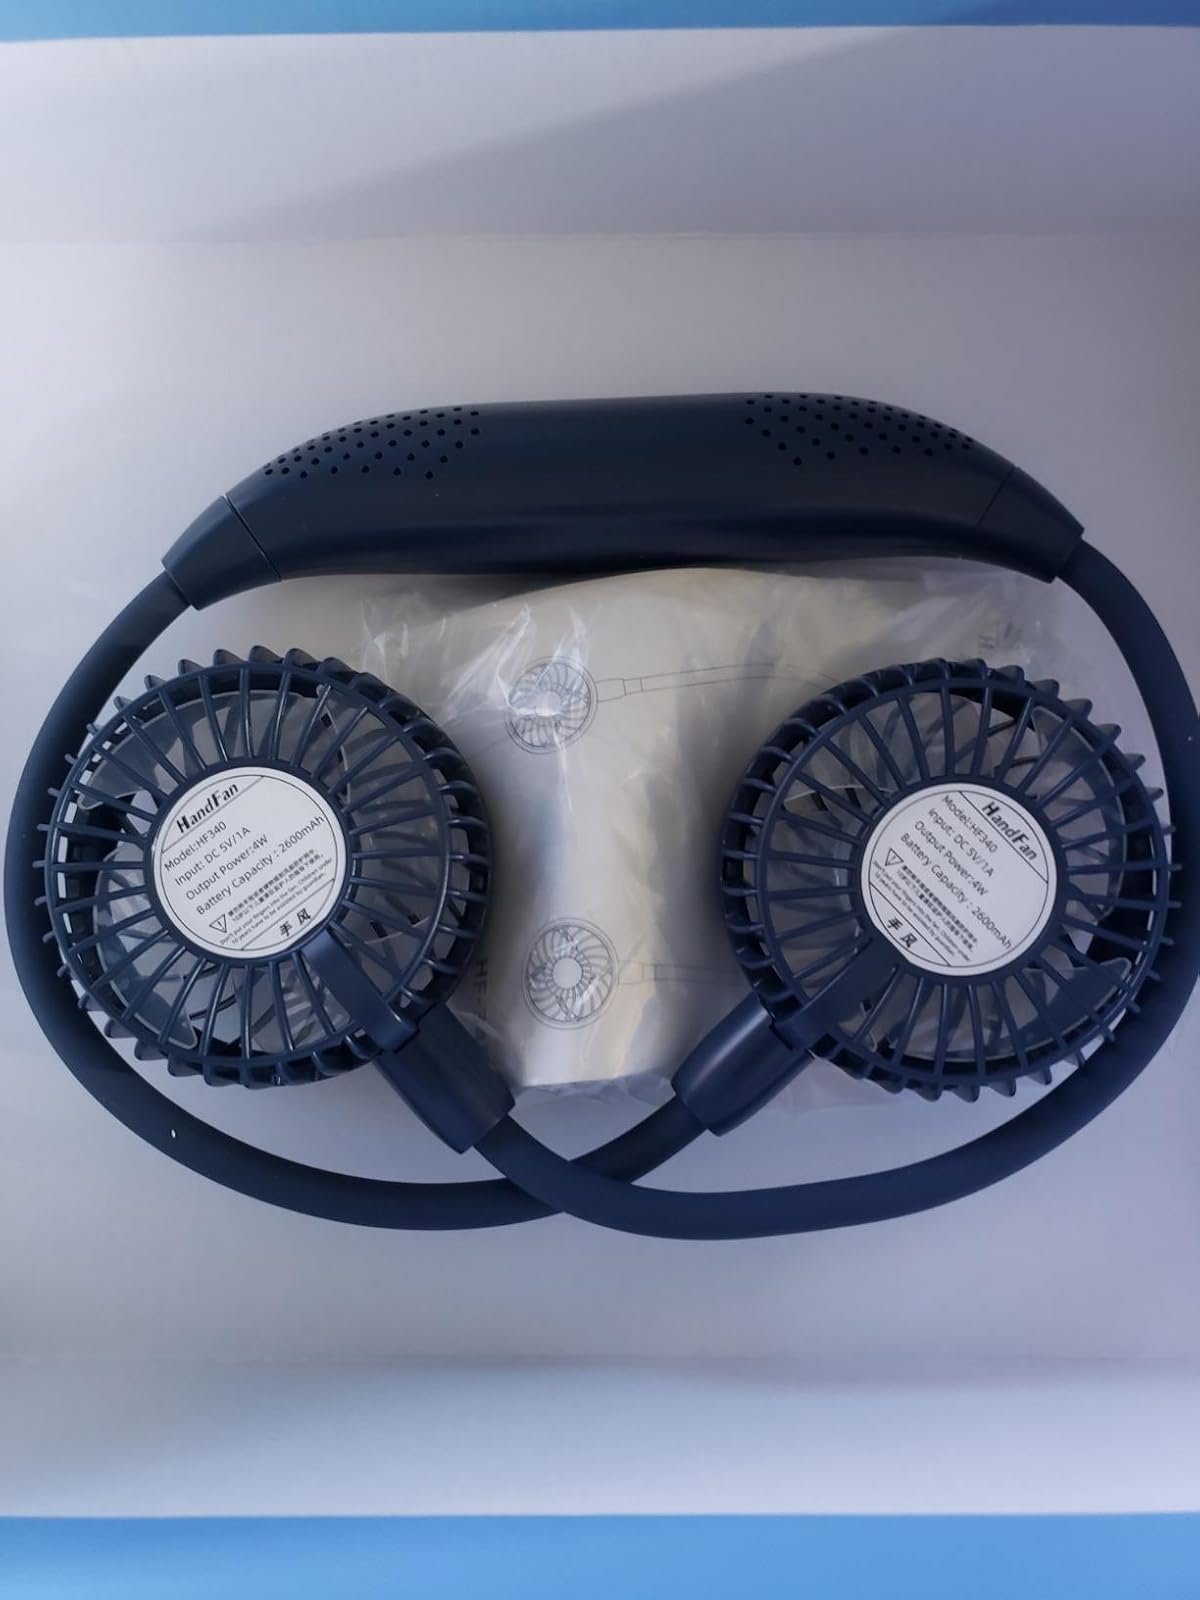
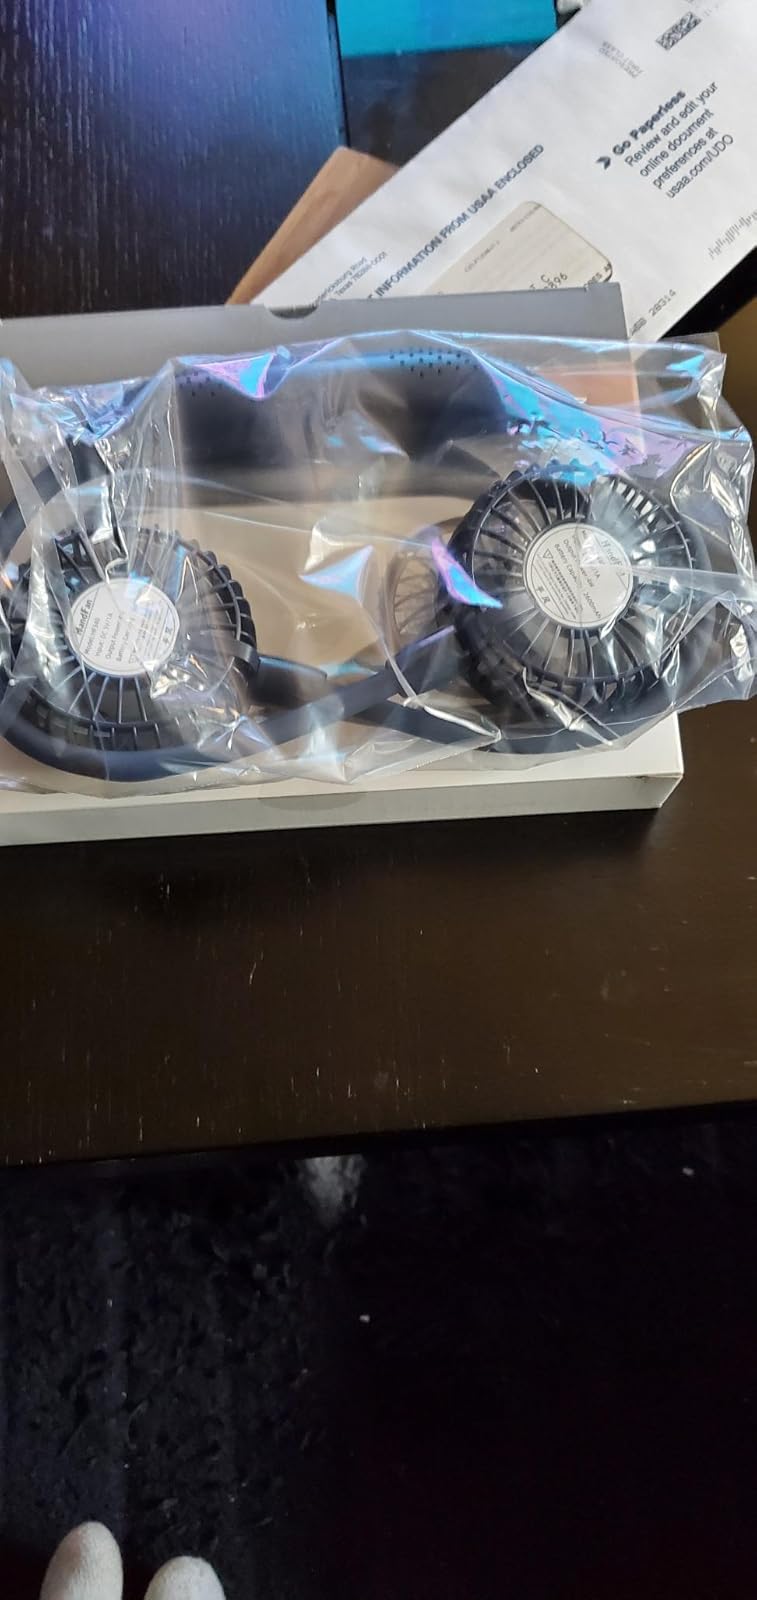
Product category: fan
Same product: yes